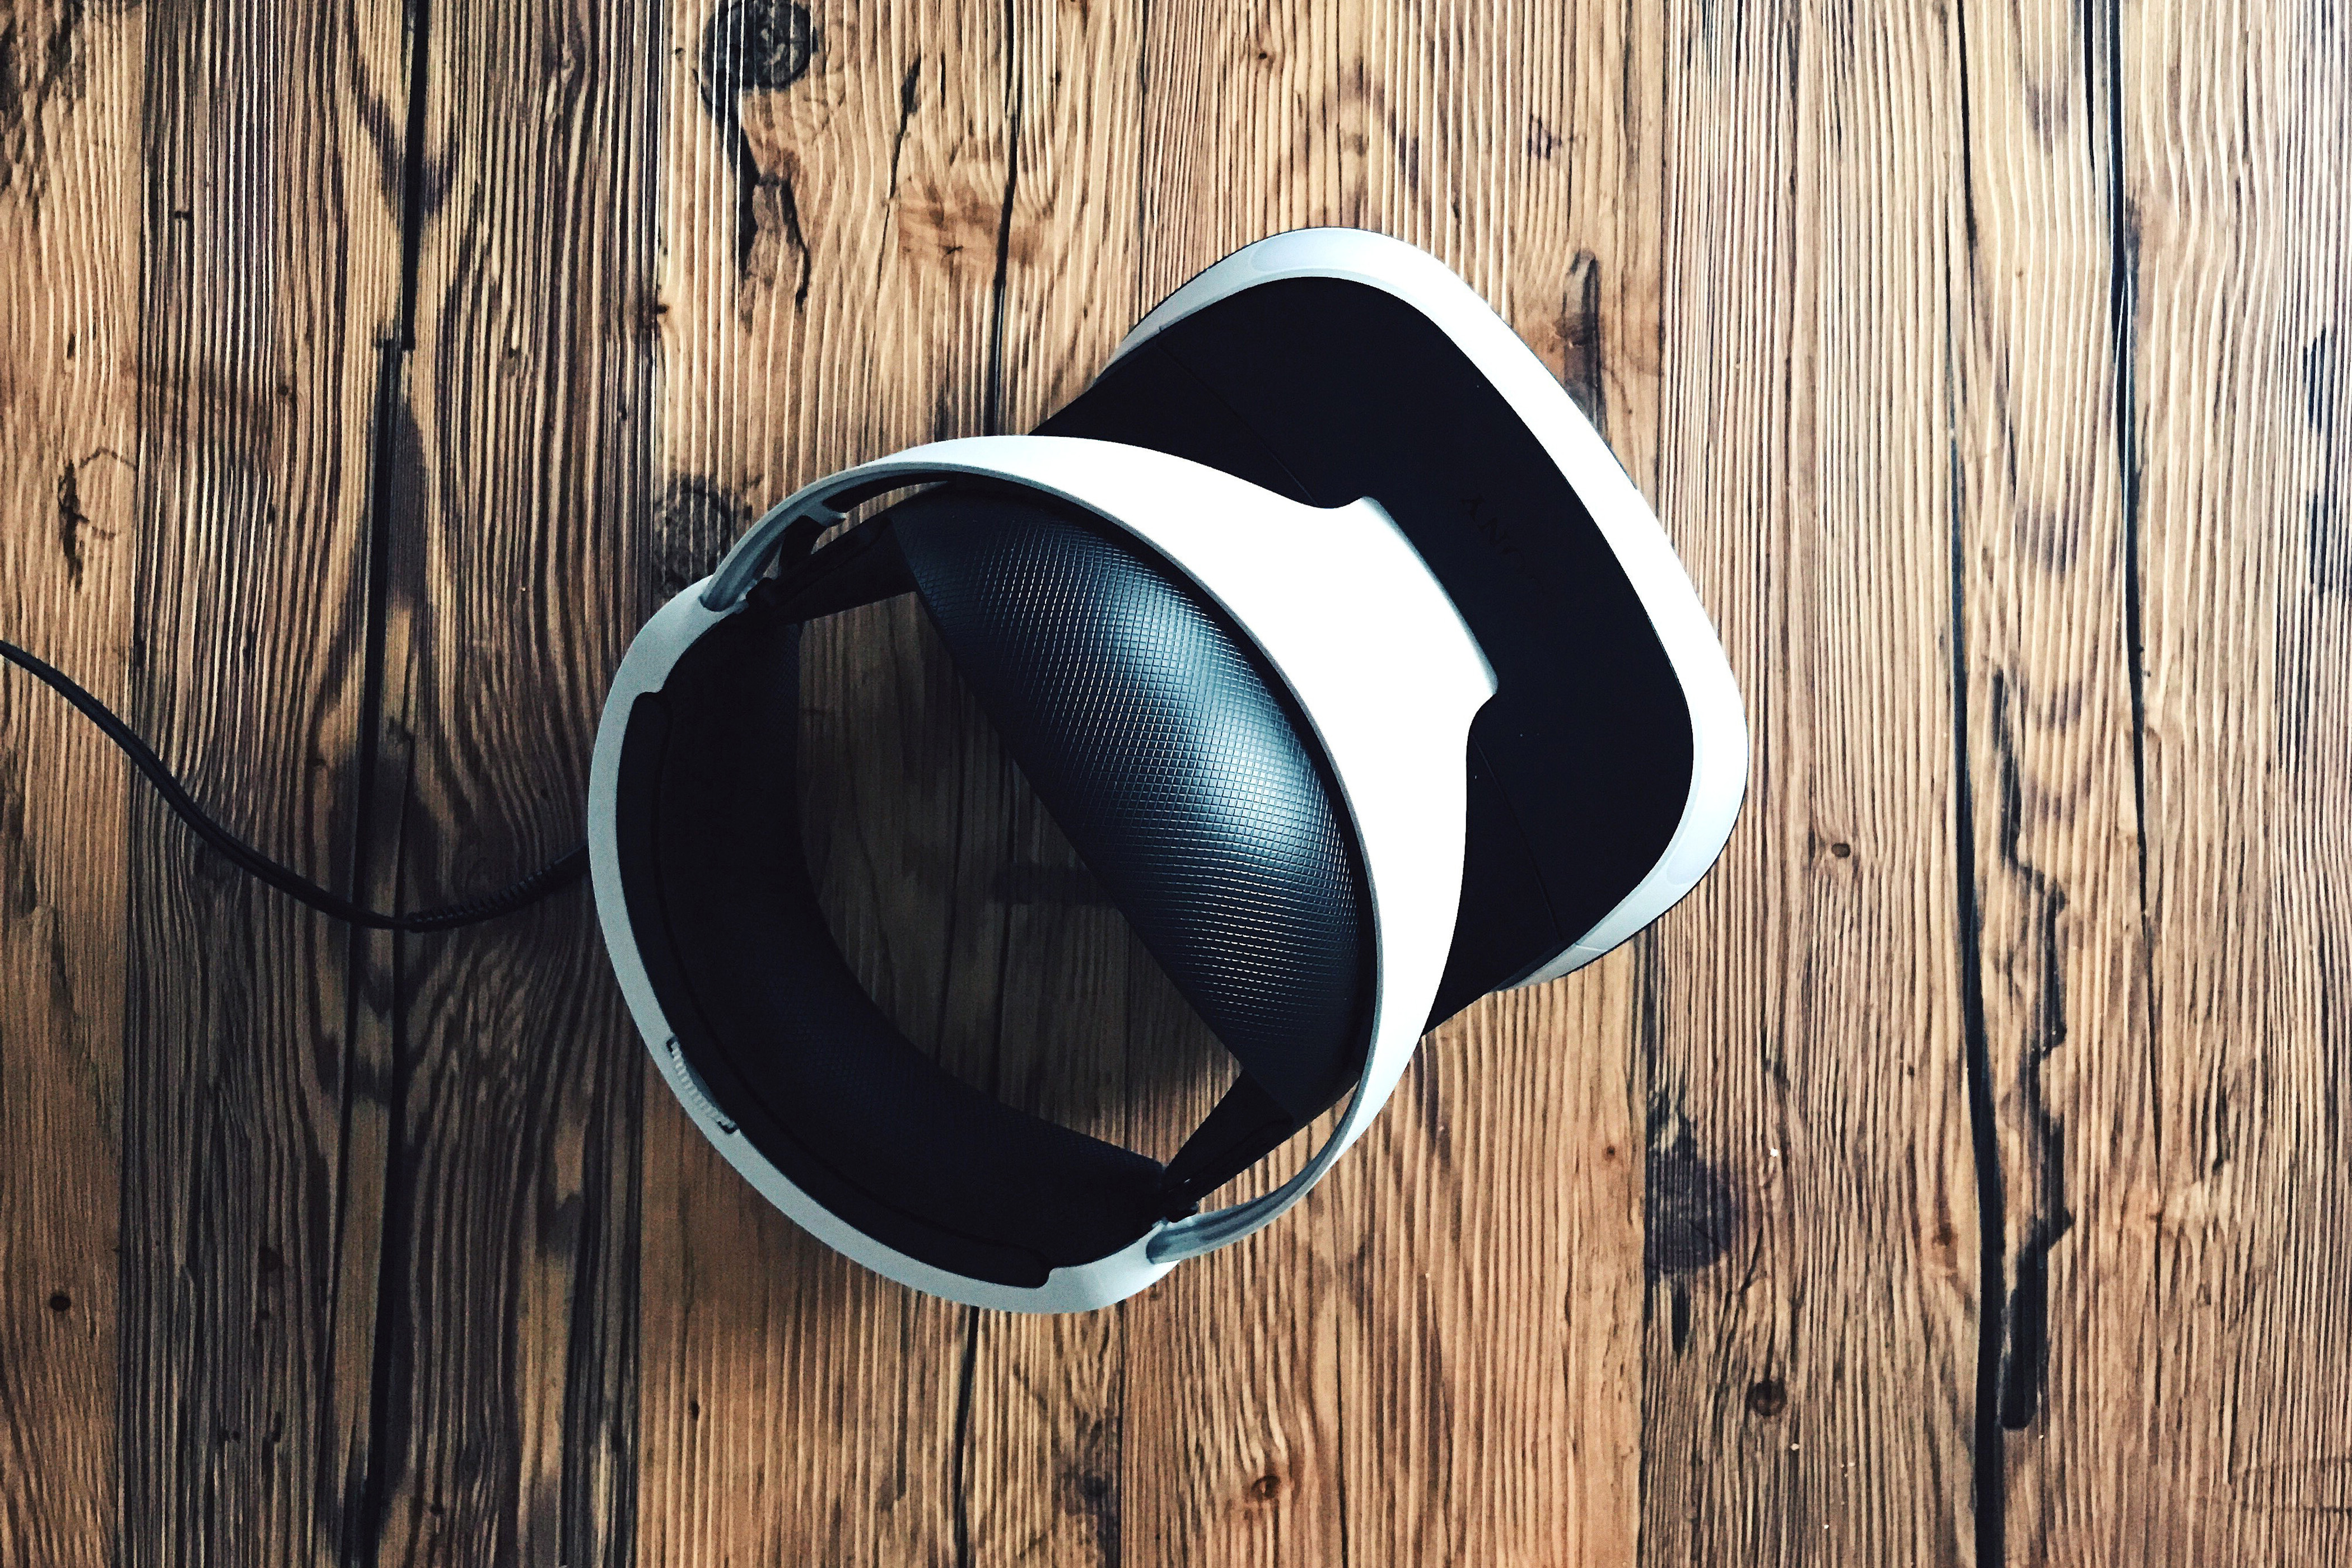
wood, tree, fashion accessory, circle, metal